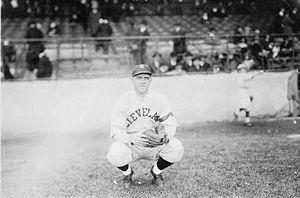
Steve O'Neill, né le 6 juillet 1891 à Minooka et décédé le 26 janvier 1962 à Cleveland, est un joueur puis manager américain de baseball en ligue majeure de baseball.